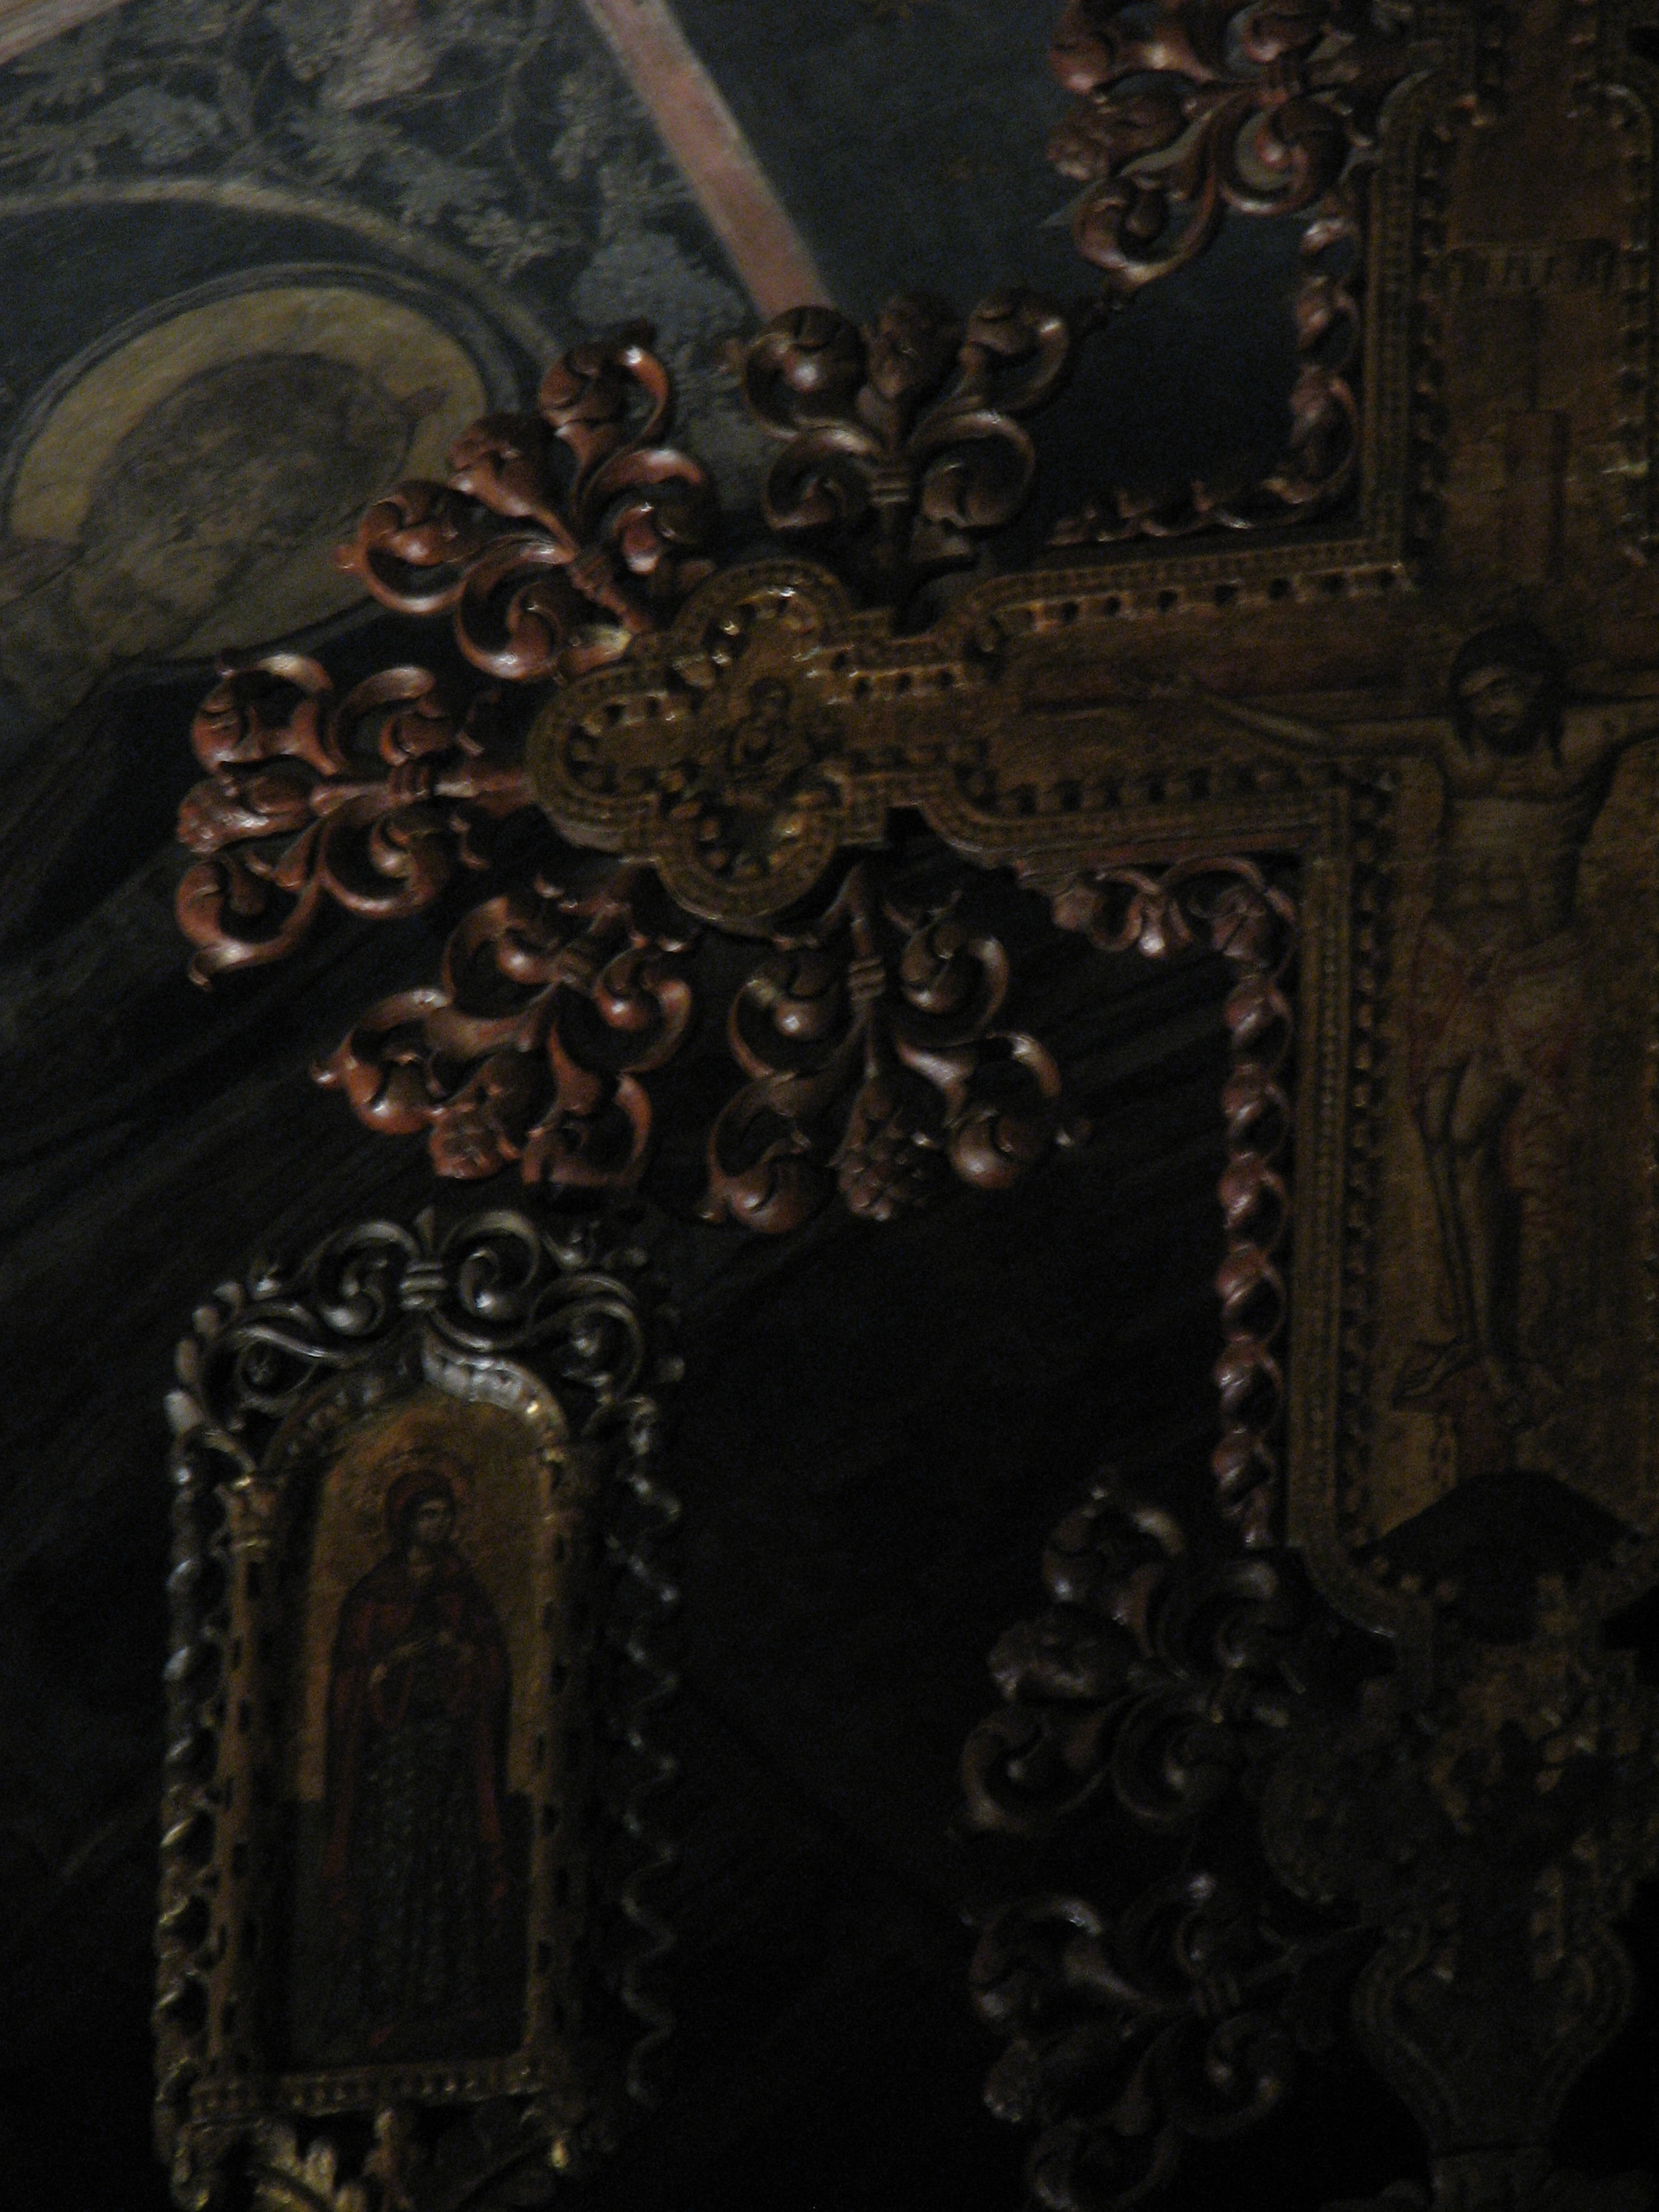
architecture, photography, building, photo, europe, pattern, religion, church, furniture, christian, photos, sculpture, religious, free, art, de, design, temple, churches, fotografie, christianity, romana, orthodox, eastern, carving, relief, romania, bor, biserica, arhitectura, orthodoxy, romanian, ortodoxa, ortodox, ortodoxia, ortodoxie, ecclesiastical, bisericeasc, cladire, edificiu, stavropoleos, cre tinism, cre tin, ancient history